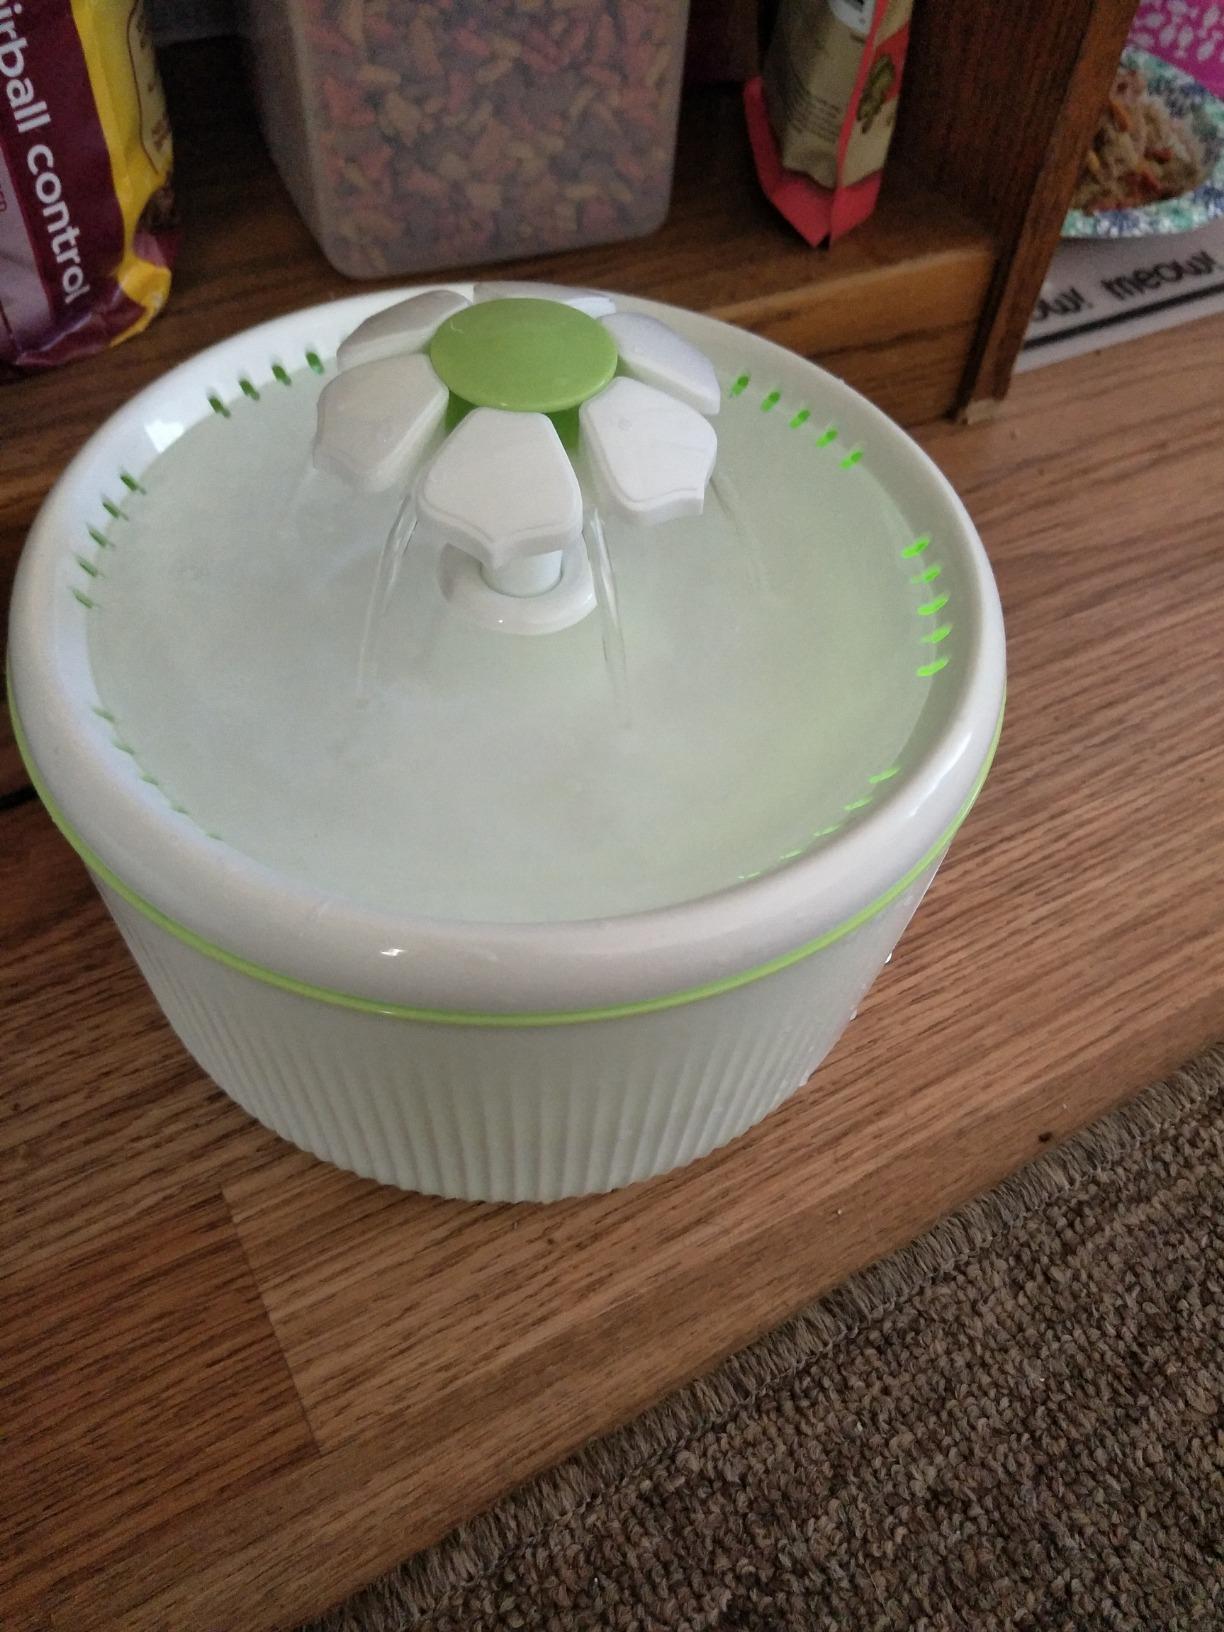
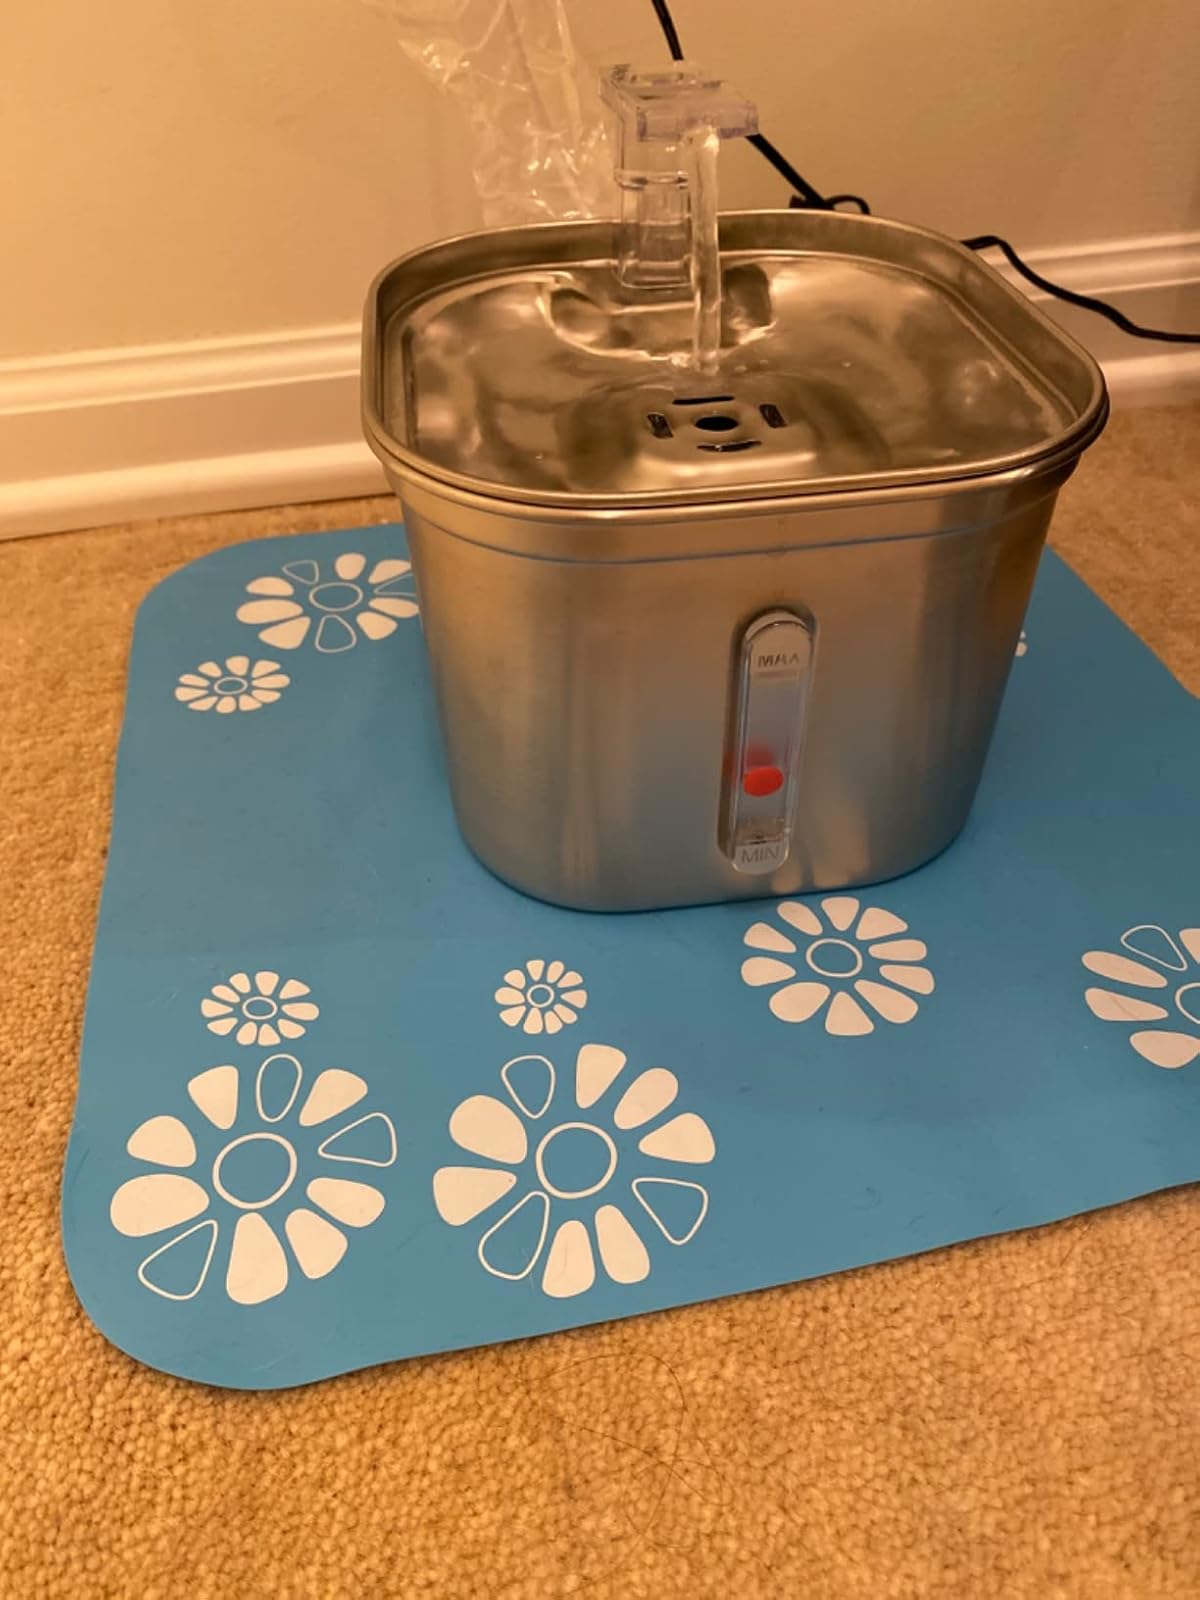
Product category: items_bowl
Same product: no